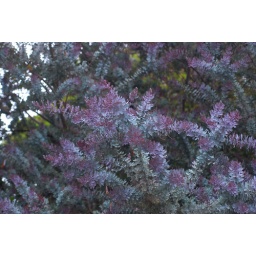
Common street and landscaping tree in San Francisco